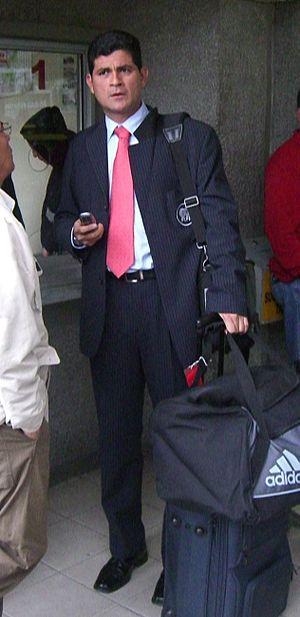
Óscar Julián Ruiz est un arbitre de football colombien né le 1ᵉʳ novembre 1969 à Villavicencio. Il est également avocat.